Mario Oliveri

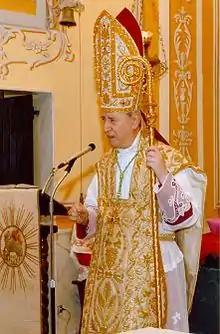
Bishop Oliveri on 8 July 2009

Mario Oliveri (born 22 January 1944) is an Italian prelate of the Catholic Church who was the bishop of Albenga–Imperia from 1990 to 2016, then becoming bishop emeritus of the diocese.